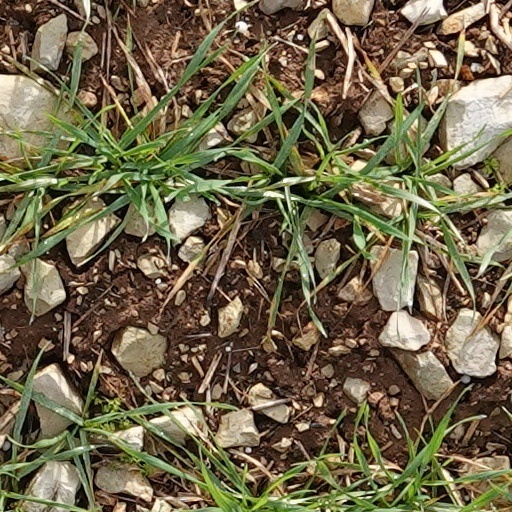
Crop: wheat